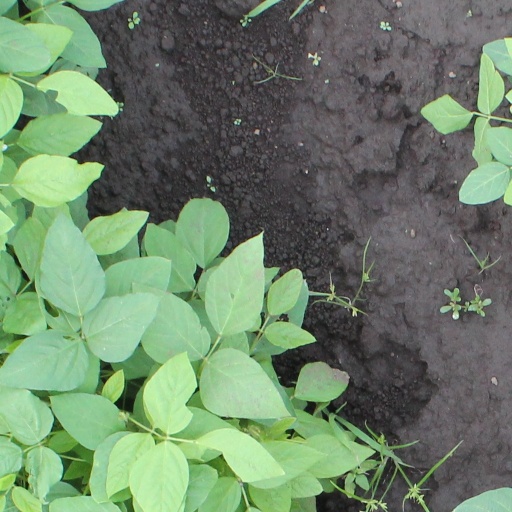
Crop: soybean